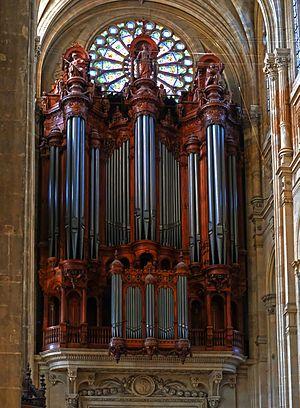
Église Saint-Eustache (orgue de tribune) - Paris Ier